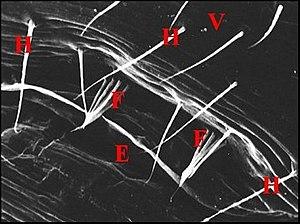
Fusules épigastriques d' Anelosimus eximius (Guyane) en vue globale au microscope électronique à balayage
L'appareil épigastrique des araignées est un complexe anatomo-fonctionnel situé au niveau de l'orifice génital ou gonopore des Aranéides mâles. Il comporte des organes sécréteurs exocrines prégonoporaux pourvus de fusules comme les glandes séricigènes, des sensilles mécanoréceptrices et des glandules à phéromones. Il joue un rôle important dans le processus de la transmission spermatique.